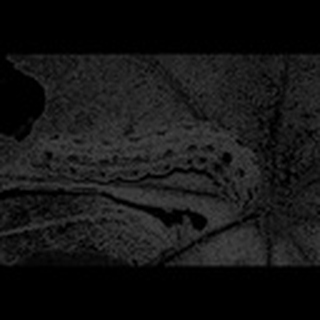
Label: cotton_army_worm